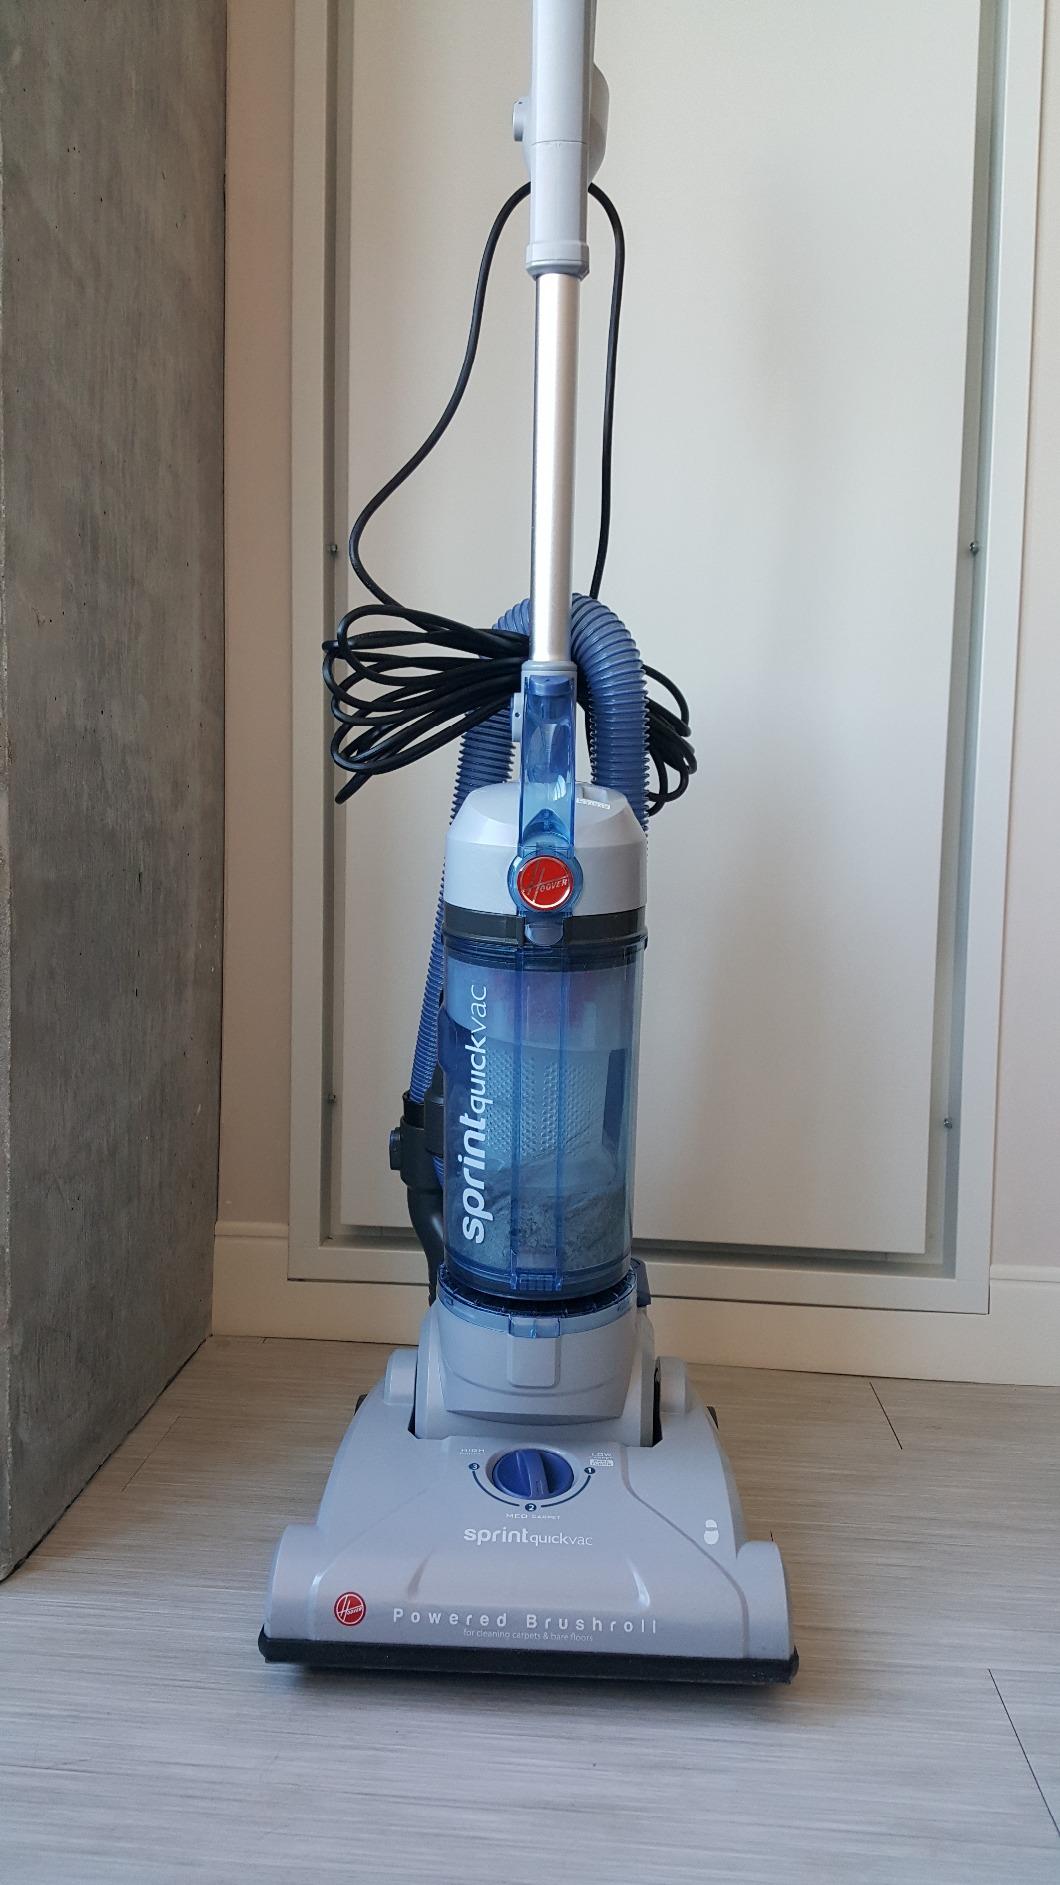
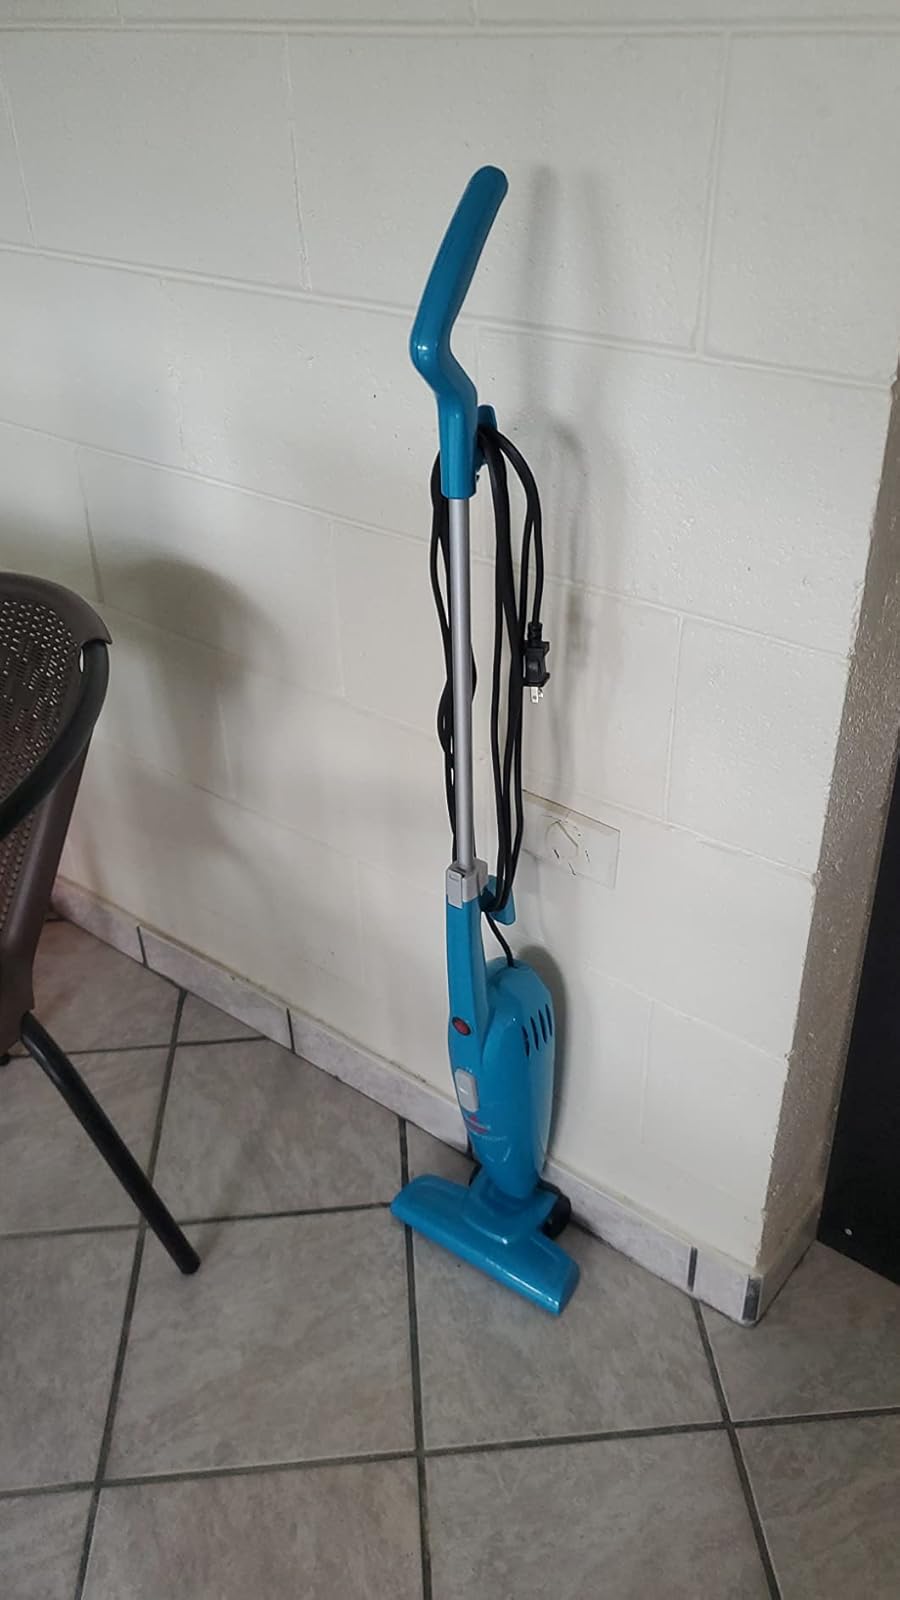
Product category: items_vacuum
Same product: no